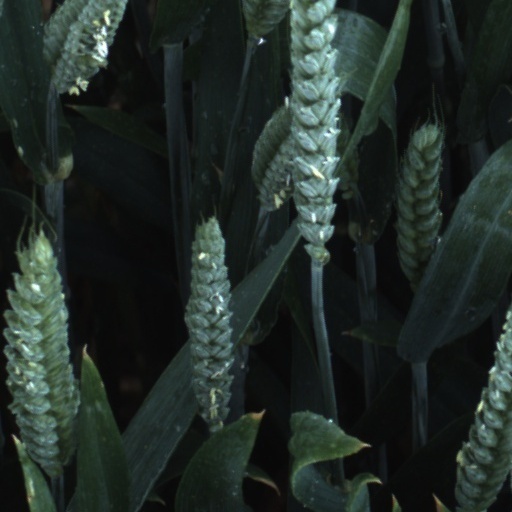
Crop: wheat